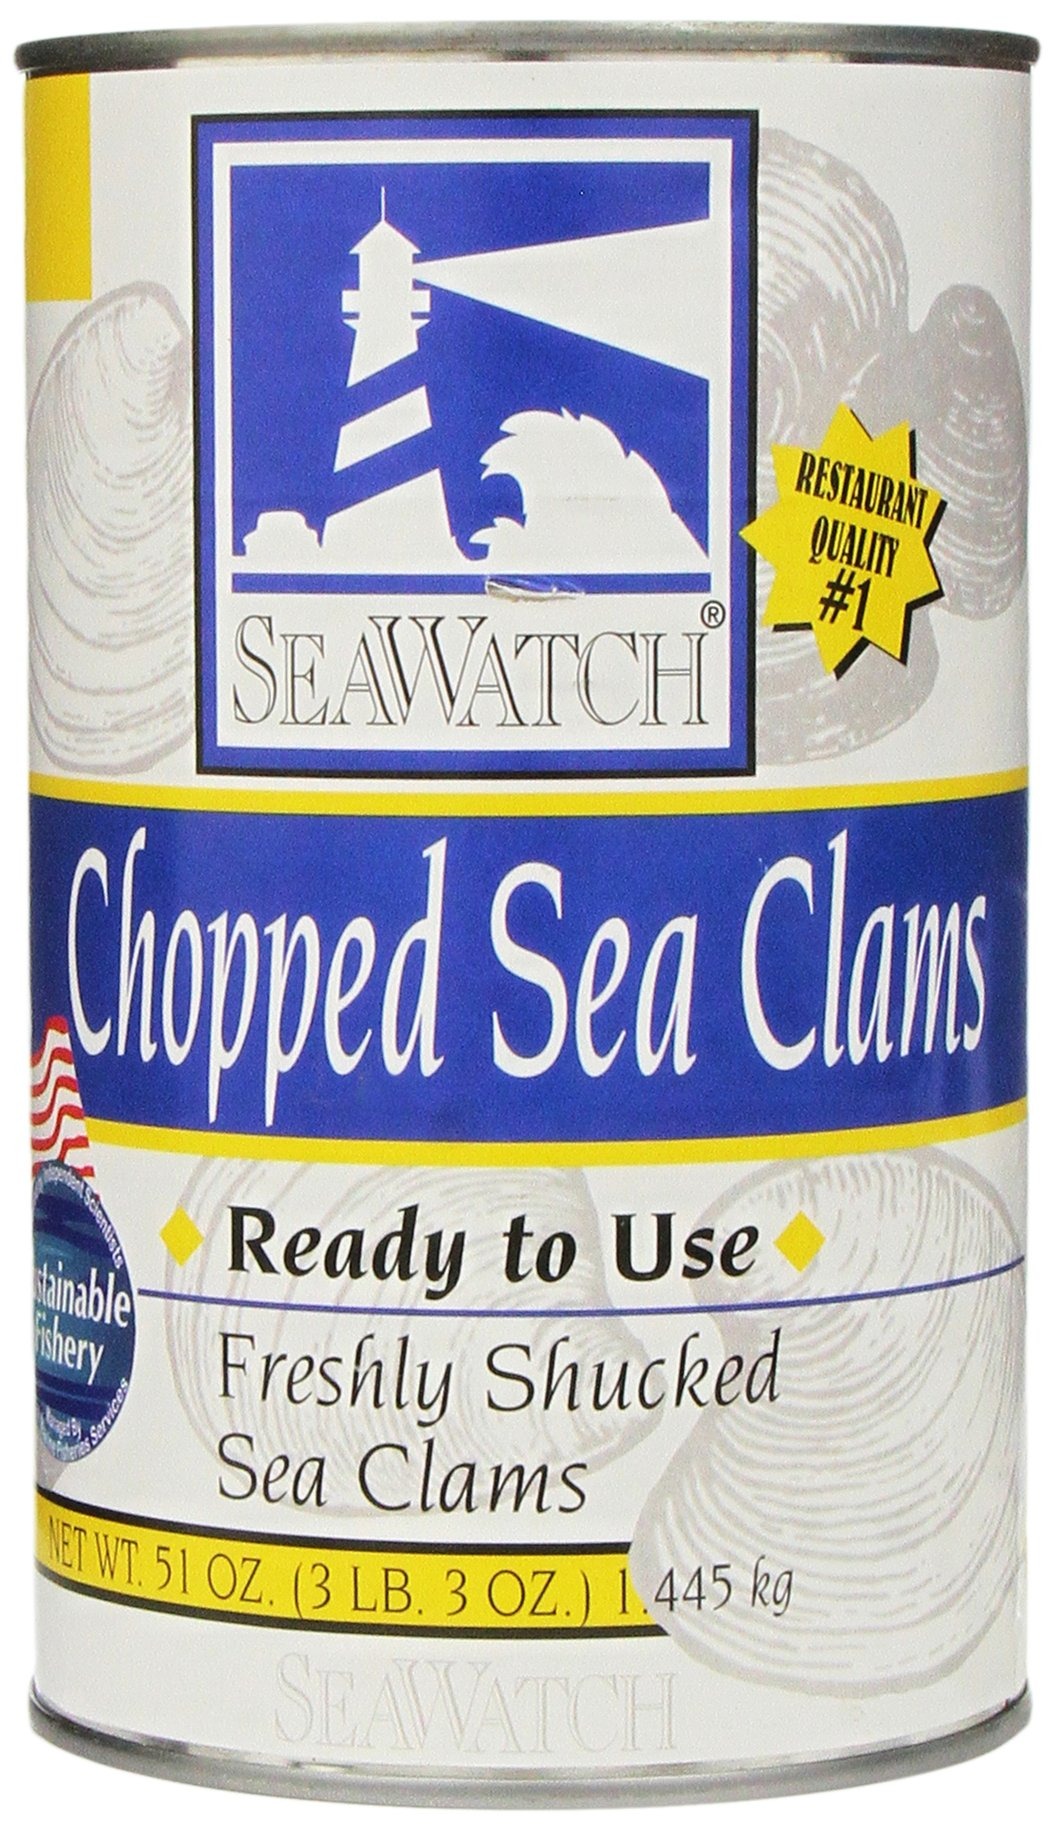
Item Name: Seawatch Chopped Sea Clams Ready to Use 51oz.Can
Value: 51.0
Unit: Ounce

Price: 26.19